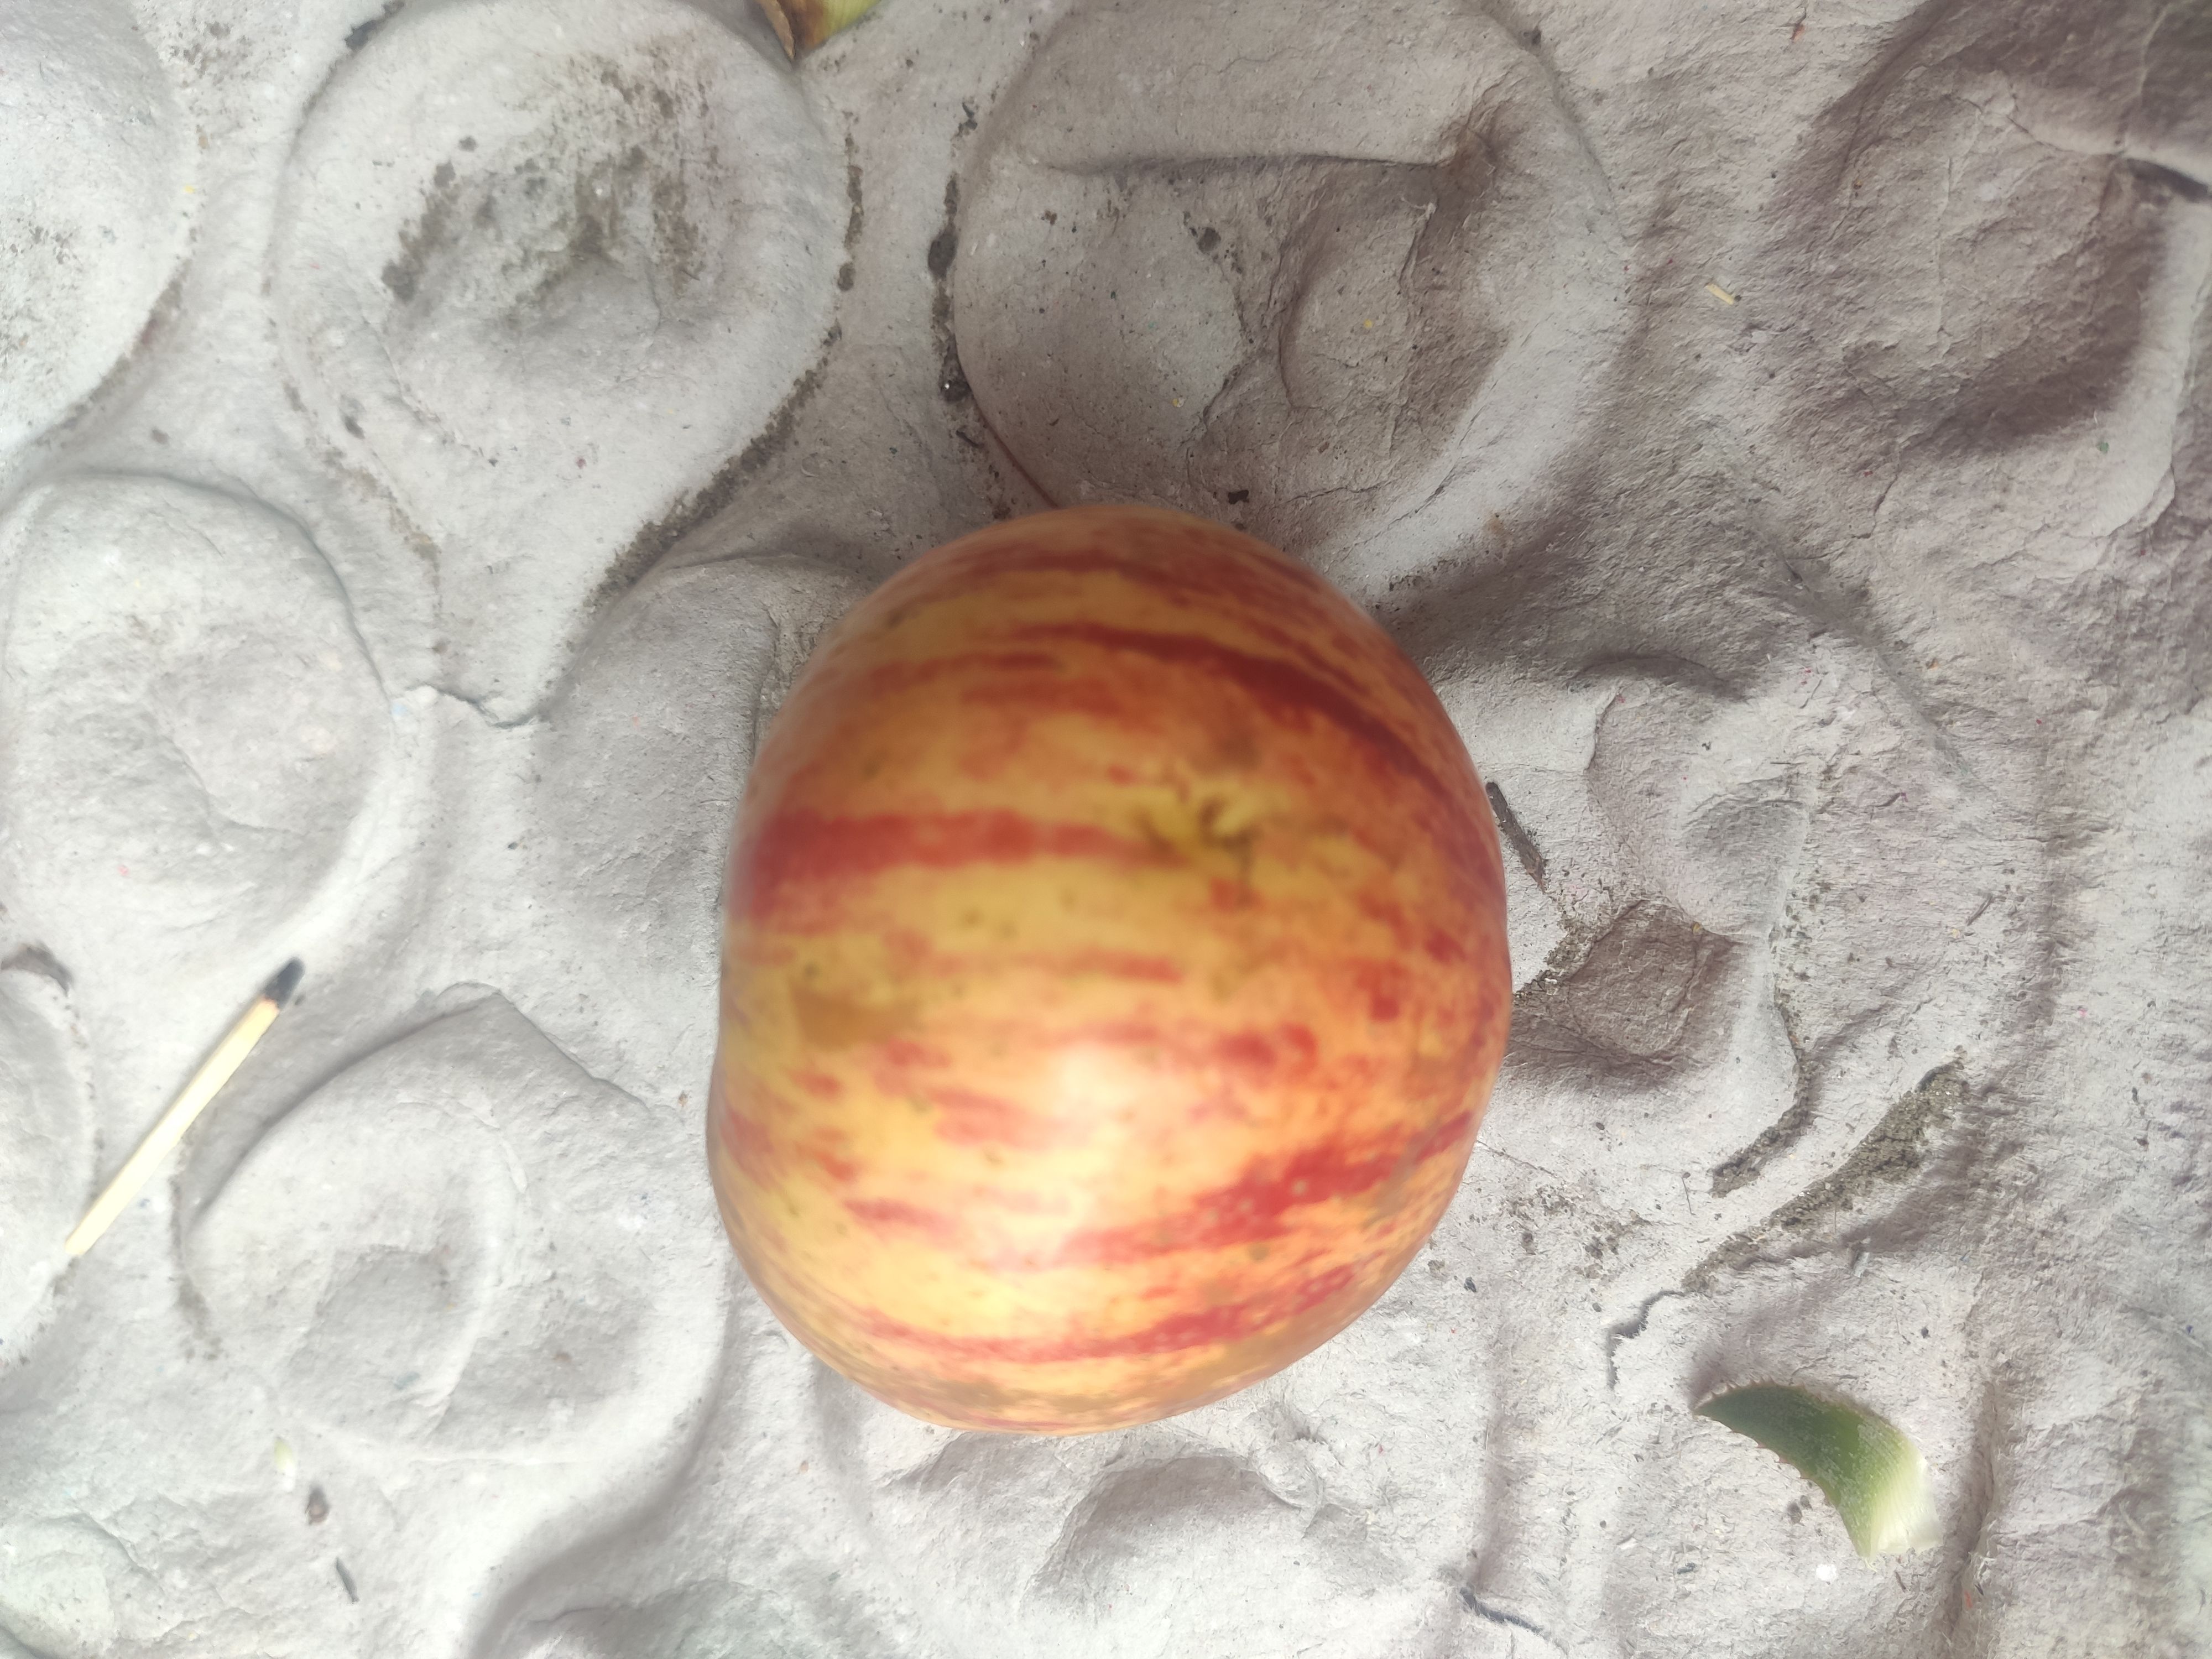
Fruit: apple
Grade: 2nd-grade